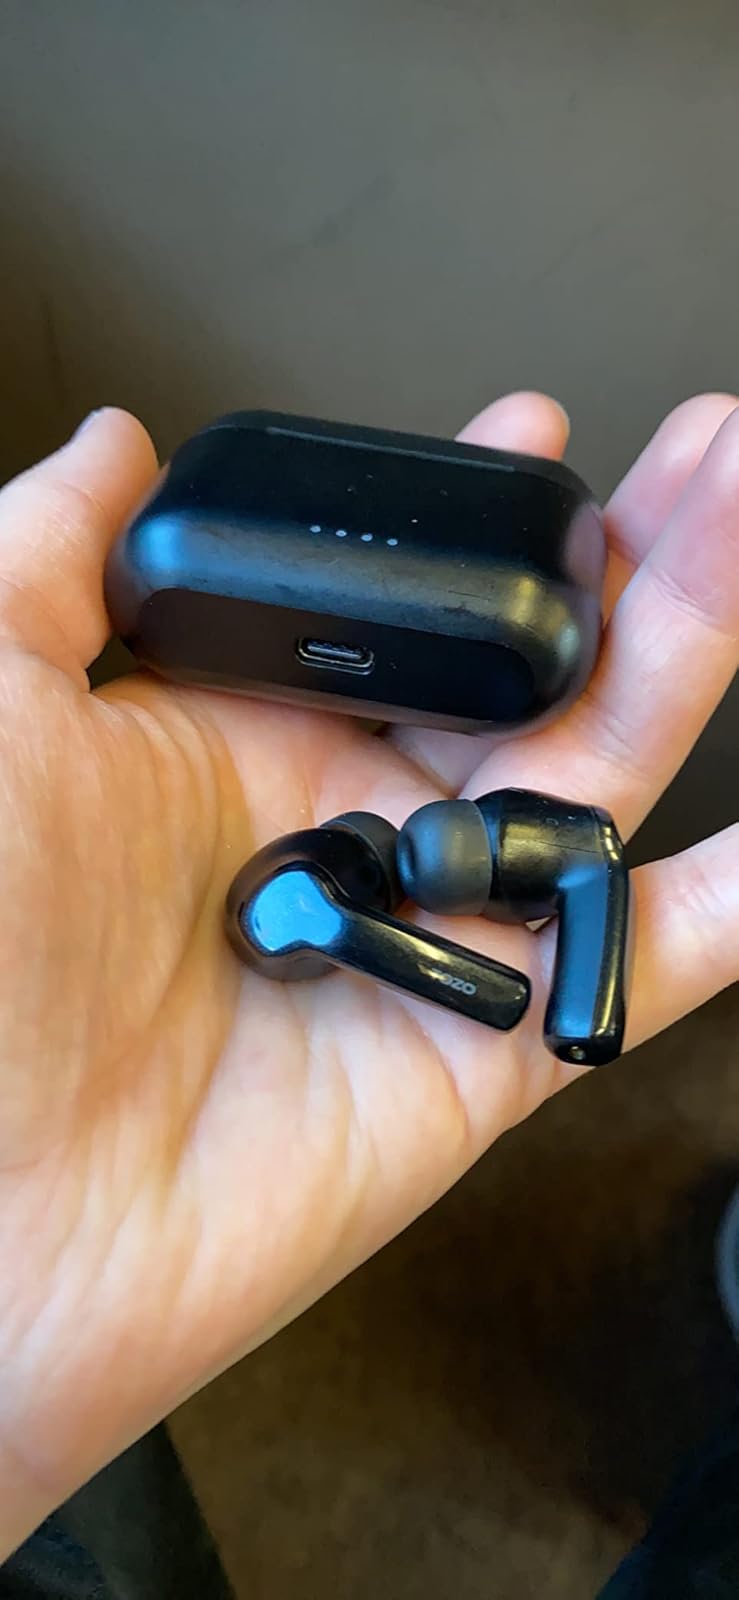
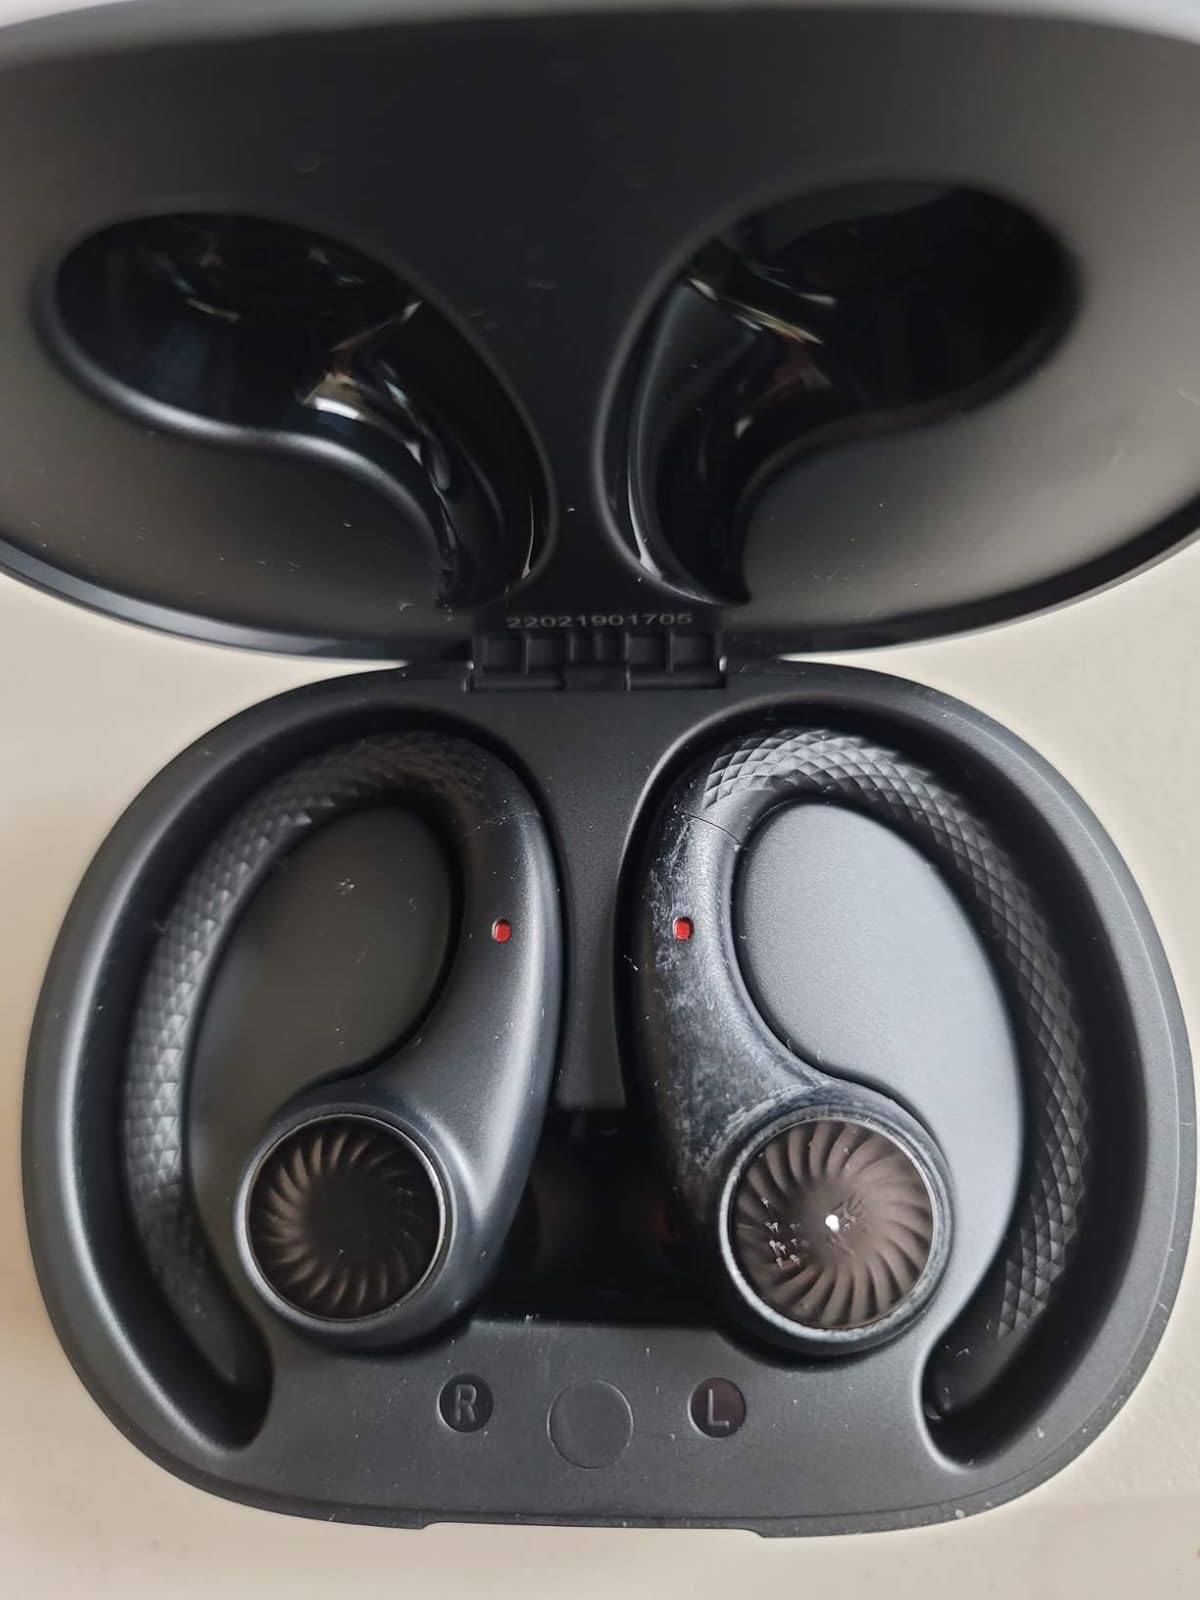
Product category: earbuds
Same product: no